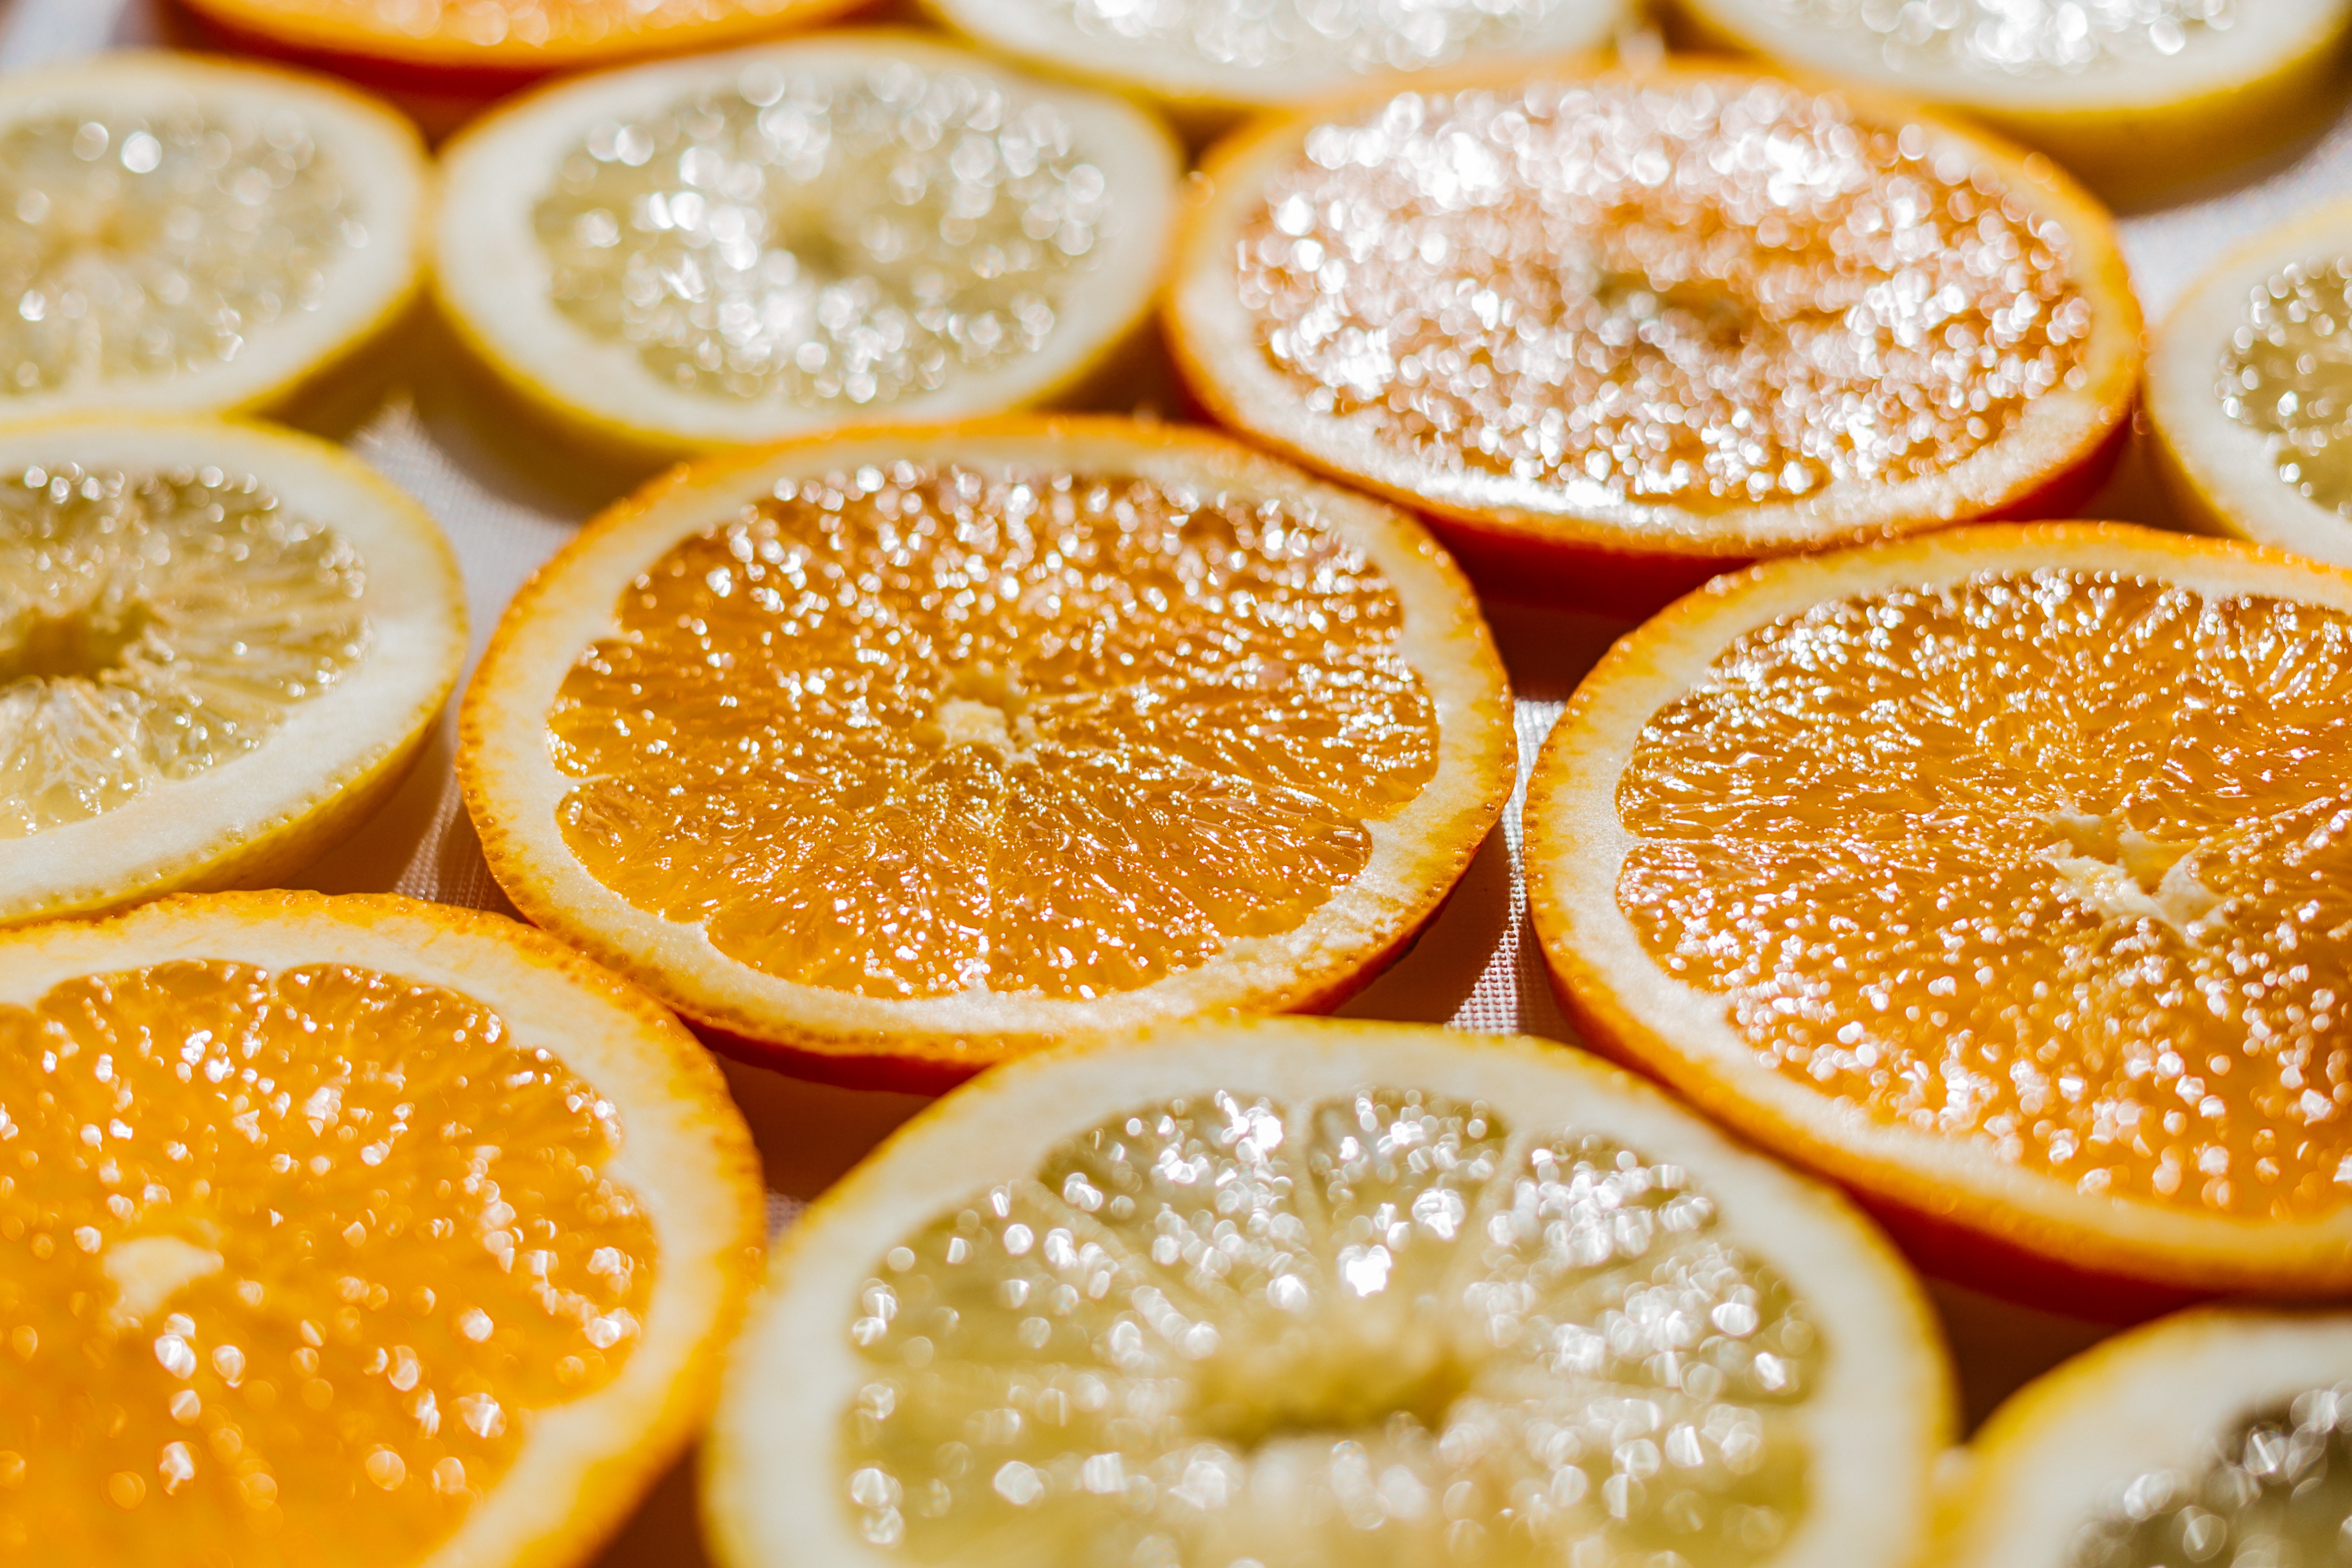
food, citrus, fruit, citric acid, clementine, rangpur, orange, ingredient, meyer lemon, cuisine, grapefruit, vegetarian food, produce, plant, bitter orange, kumquat, valencia orange, citron, dish, lemon, mandarin orange, tangelo, tangerine